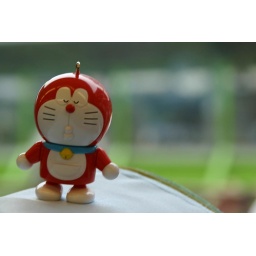
A rare red doraemon on the train going to JiuFen(Taiwan). [It's usually in blue color]